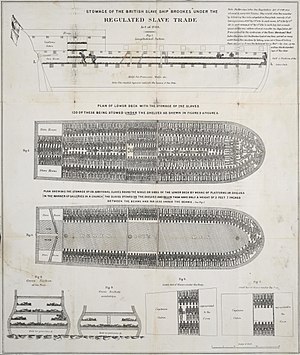
Trekantshandel / Slavehandelen som led i trekantshandelen
Diagram der illustrerer stuvning af afrikanske slaver på det britiske slaveskib Brookes.
Trekantshandel er et begreb, der benyttes om handel mellem tre havne eller områder, der indbyrdes har en relativt stor afstand og er nødt til at passere et hav. Trekantshandel udvikles normalt, når et område har mulighed for at levere eksportvarer, fordi der er et overskud af disse varer lokalt og samtidig en efterspørgsel efter importvarer, som er vanskeligt tilgængelige i et andet område. Det andet område kan levere varer til et tredje område, som for sin del kan levere varer, der efterspørges i det første område. Trekantshandel er således en måde at regulere handelsbalancen mellem flere områder, samtidig med, at skibene har last med under hele rejsen. Historisk udviklede den sig i perioden efter opdagelsesrejserne.